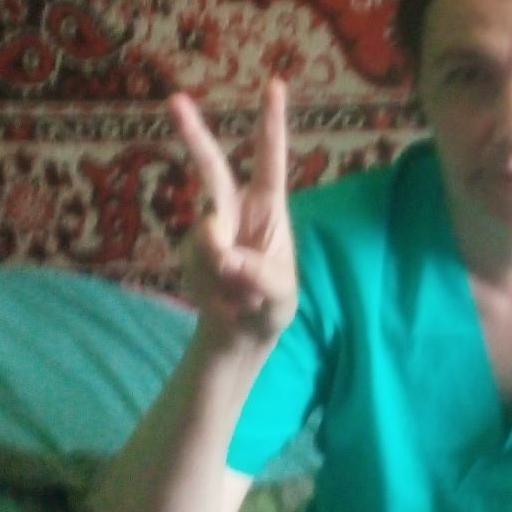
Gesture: peace